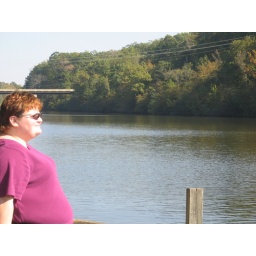
A bridge can be seen in the back grond crossing the river behind my wife.